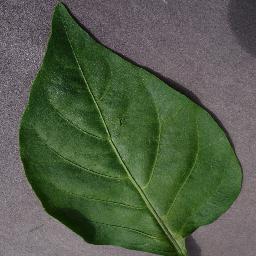
Label: Pepper,_bell___healthy